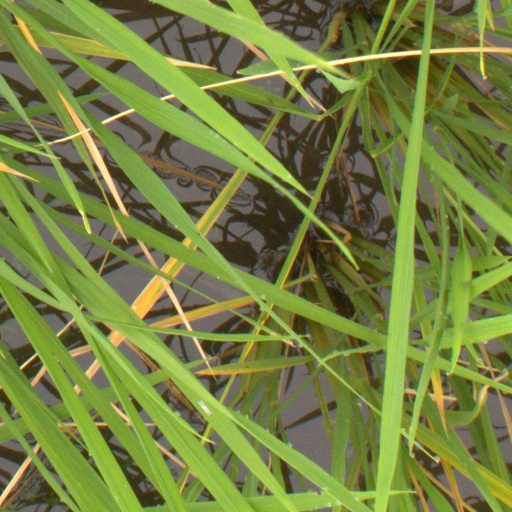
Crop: rice